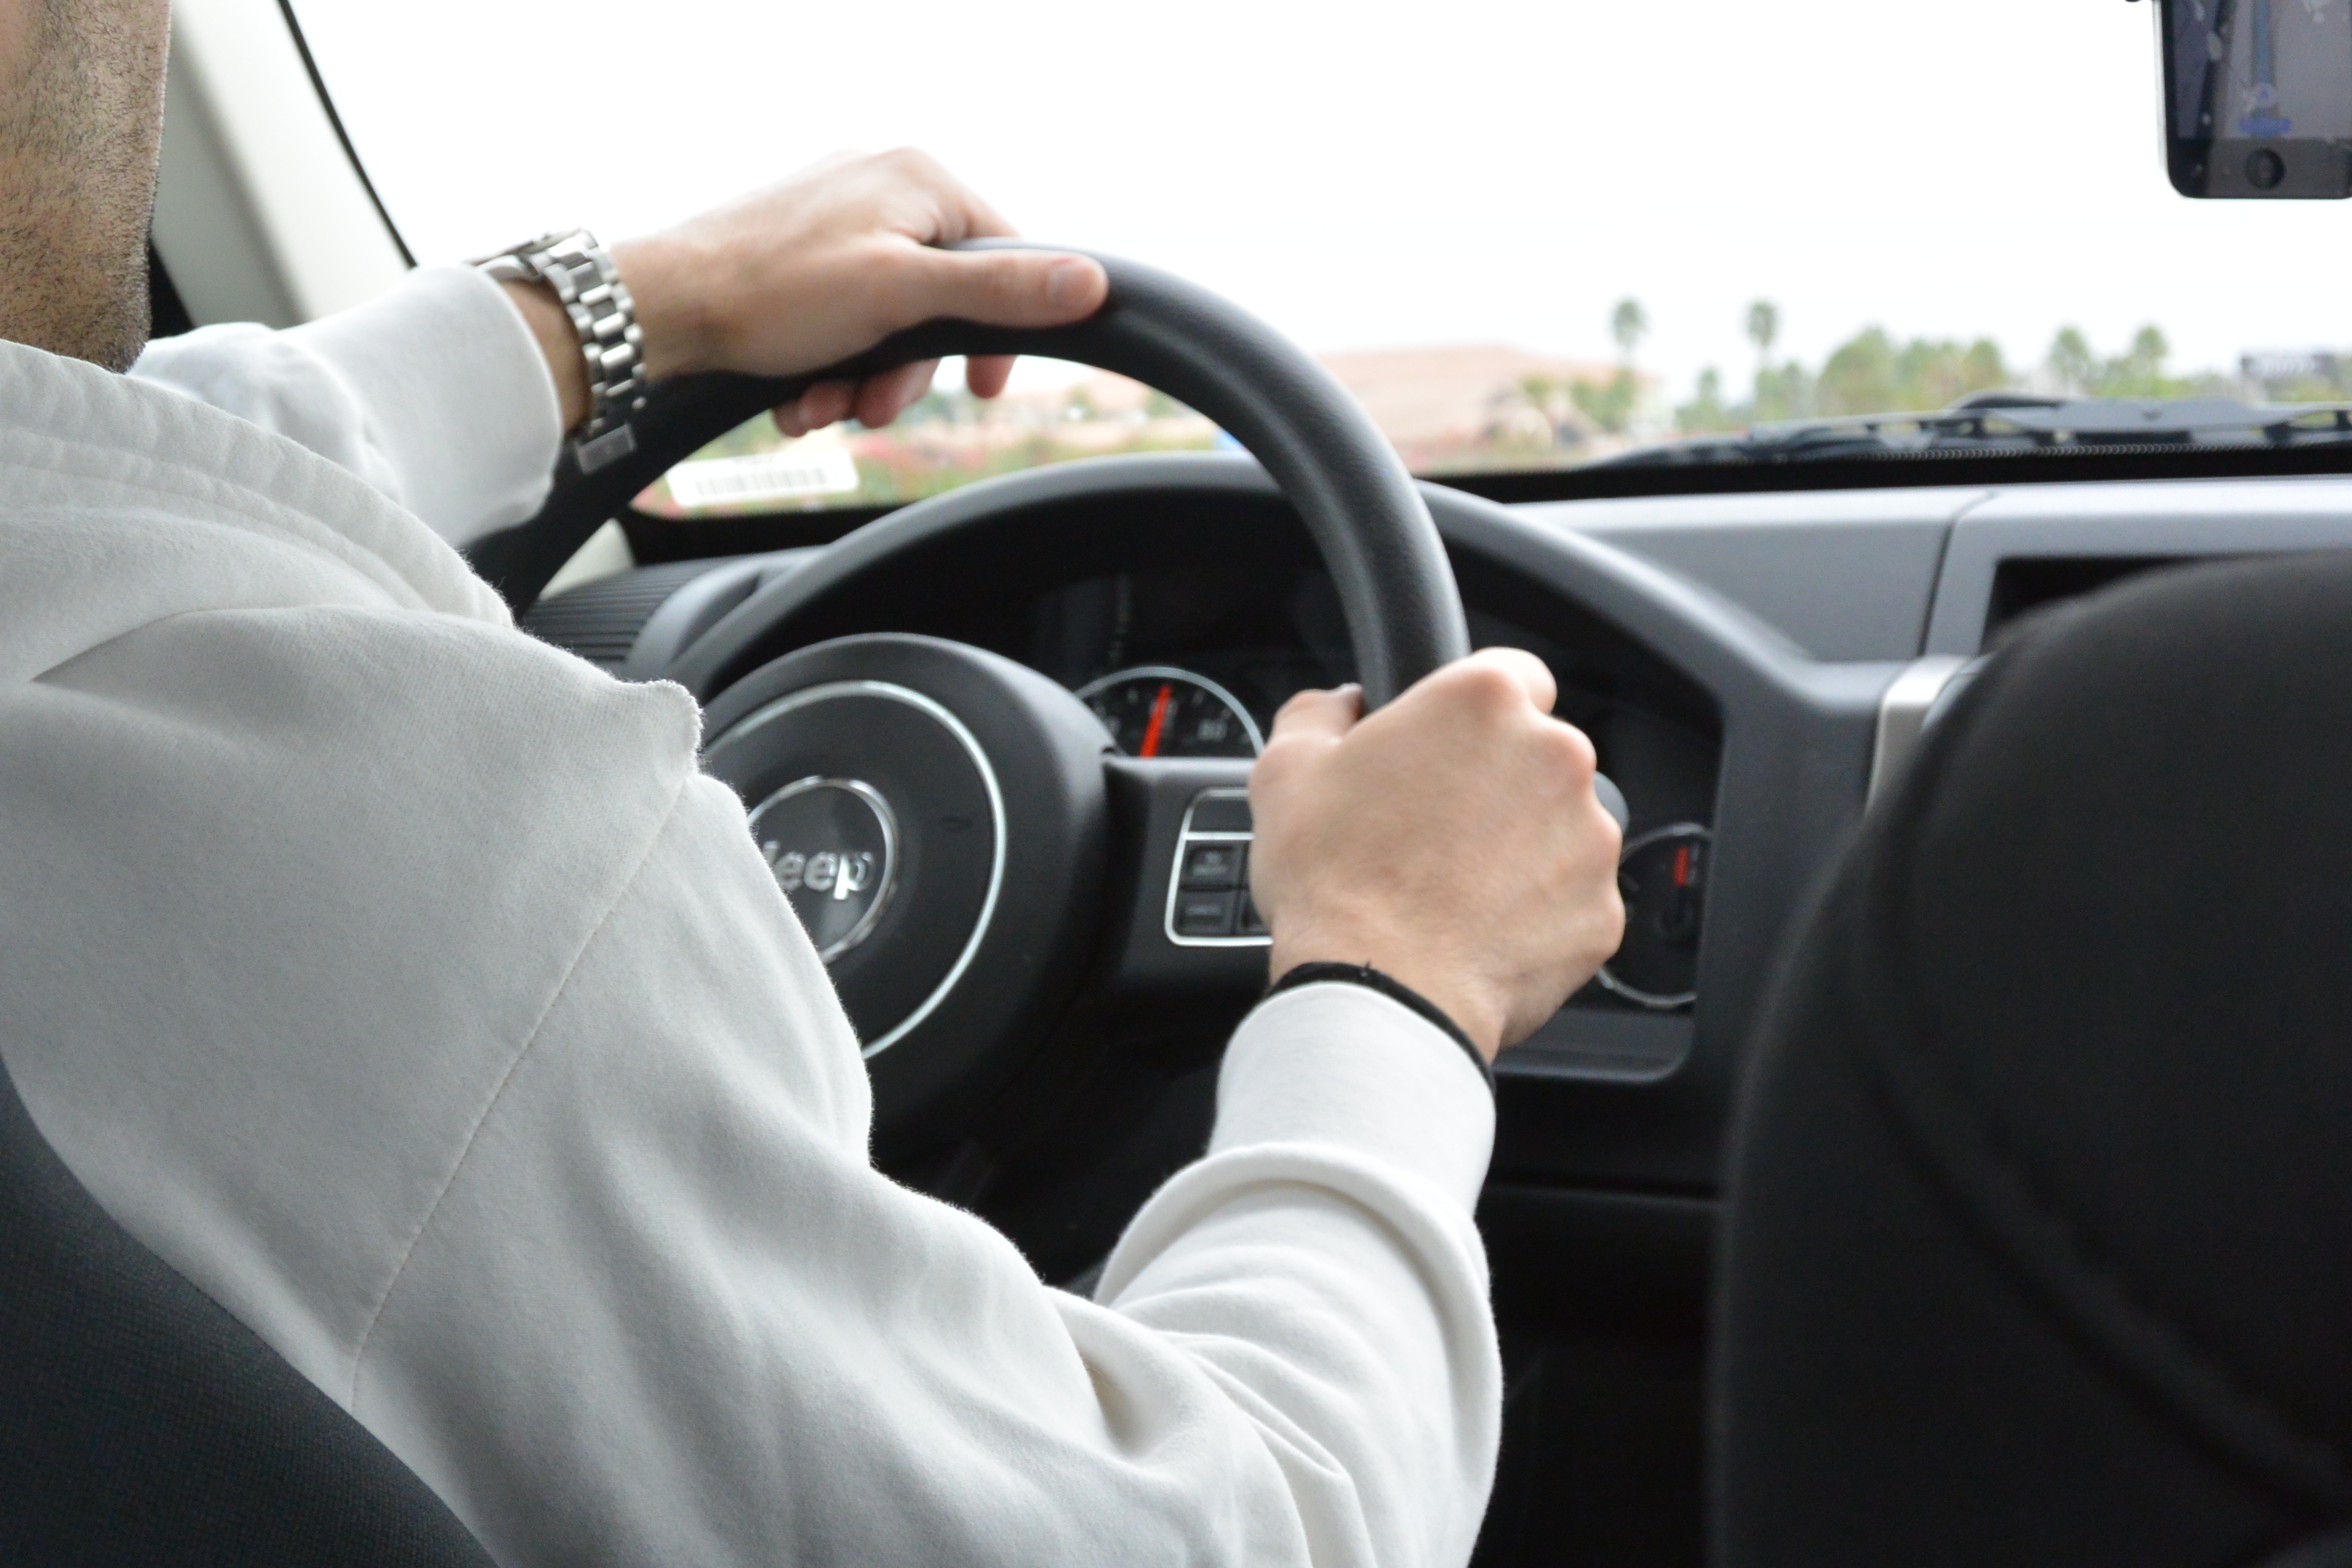
car, wheel, automobile, driving, walk, transport, truck, vehicle, auto, steering wheel, automotive, handle, sports car, handlebar, supercar, city car, automobile make, automotive exterior, luxury vehicle, family car, steering part